Cockermouth

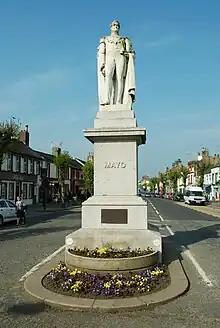
Statue of Lord Mayo

The centre of Cockermouth retains much of its historic character and the renovation of Market Place has been completed, now with an artistic and community focus. The Kirkgate Centre is the town's major cultural focus and offers regular historical displays by the Cockermouth Heritage Group in addition to holding major cultural events including theatre, international music and world cinema. The tree-lined main street boasts a statue of Lord Mayo, formerly an MP for Cockermouth, who became British Viceroy of India and whose subsequent claim to fame was that he was assassinated.